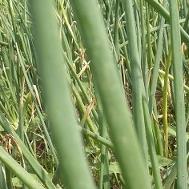
Crop: Onion
Condition: healthy-leaf